Argent and sable

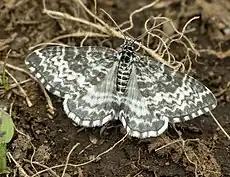
Subspecies "thulearia"

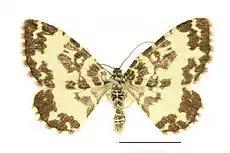
Museum specimen

The wings have a black ground color with variable white pattern elements. A wider inner cross and a narrow basal cross line are typical. The dark midfield is traversed by white patches, which may be continuous. The outer cross line forms a wide white band, which usually has a row of black dots. In the black area of the margin is a wavy line broken into white stains, which forms an arrow- or spearhead-shaped element ("R. hastata" is Latin for spear shaped). The fringes are black and white patched. The pattern of the hindwing is similar to the forewing. In some forms the black tone is reduced on a few black stains.